23 (film)

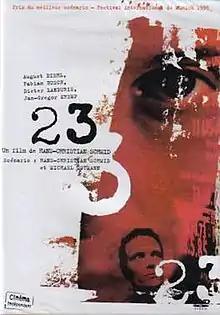
French DVD cover

23, original German title: 23 – Nichts ist so wie es scheint ("Nothing is what it seems") is a 1998 German drama thriller film about young hacker Karl Koch, who died on 23 May 1989, a presumed suicide. It was directed by Hans-Christian Schmid, who also participated in screenwriting. The title derives from the protagonist's obsession with the number 23, a phenomenon often described as apophenia. Although the film was well received by critics and audiences, its accuracy has been vocally disputed by several witnesses to the real-life events on which it was based. Schmid subsequently co-authored a book that tells the story of the making of "23" and also details the differences between the movie and the actual main events.